Spanish Constitution of 1812

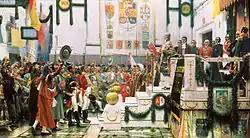
The promulgation of the Constitution of 1812, the work of Salvador Viniegra (Museo de las Cortes de Cádiz).

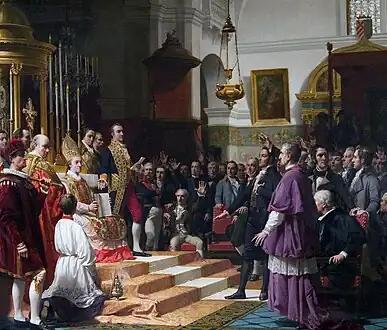
"Cortes of Cádiz Oath in 1810". Oil painting by José Casado del Alisal, 1863.

As Spaniards in the peninsula and overseas grappled with the new political reality, for them it created a crisis of legitimacy of rule. Many places in Spain created juntas to rule in place of the legitimate monarch. A Supreme Central Junta was created to coordinate the multiplicity of juntas. Napoleon opened a new way for the Spanish Empire to be constituted. His vision acknowledged the aspirations of Spanish colonies for greater equality and autonomy. Spaniards rejecting Napoleon's rule meant they needed to offer political inducements for Spanish America and the Philippines to stay loyal to the empire. A new Cortes was called with delegates from Spain and overseas components of the Spanish Empire in the Americas and the Philippines. The Spanish organized an interim Spanish government, the Supreme Central Junta, and called for a Cortes to convene with representatives from all Spanish provinces in the empire, in order to establish a government with a firm claim to legitimacy. The Junta first met on 25 September 1808 in Aranjuez and later in Seville, before retreating to Cádiz. Cádiz was the most secure place for the Cortes to take place, since it was a fortified port. Retreating before the advancing French and an outbreak of yellow fever, the Supreme Central Junta moved to Isla de León, where it could be supplied and defended with the help of the Spanish and British navies, and abolished itself, leaving a regency to rule until the Cortes could convene. The Cortes of Cádiz crafted and adopted the Constitution while besieged by French troops, first on Isla de León (now San Fernando), then an island separated from the mainland by a shallow waterway on the Atlantic side of the Bay of Cádiz, and within the small, strategically located city of Cádiz itself.